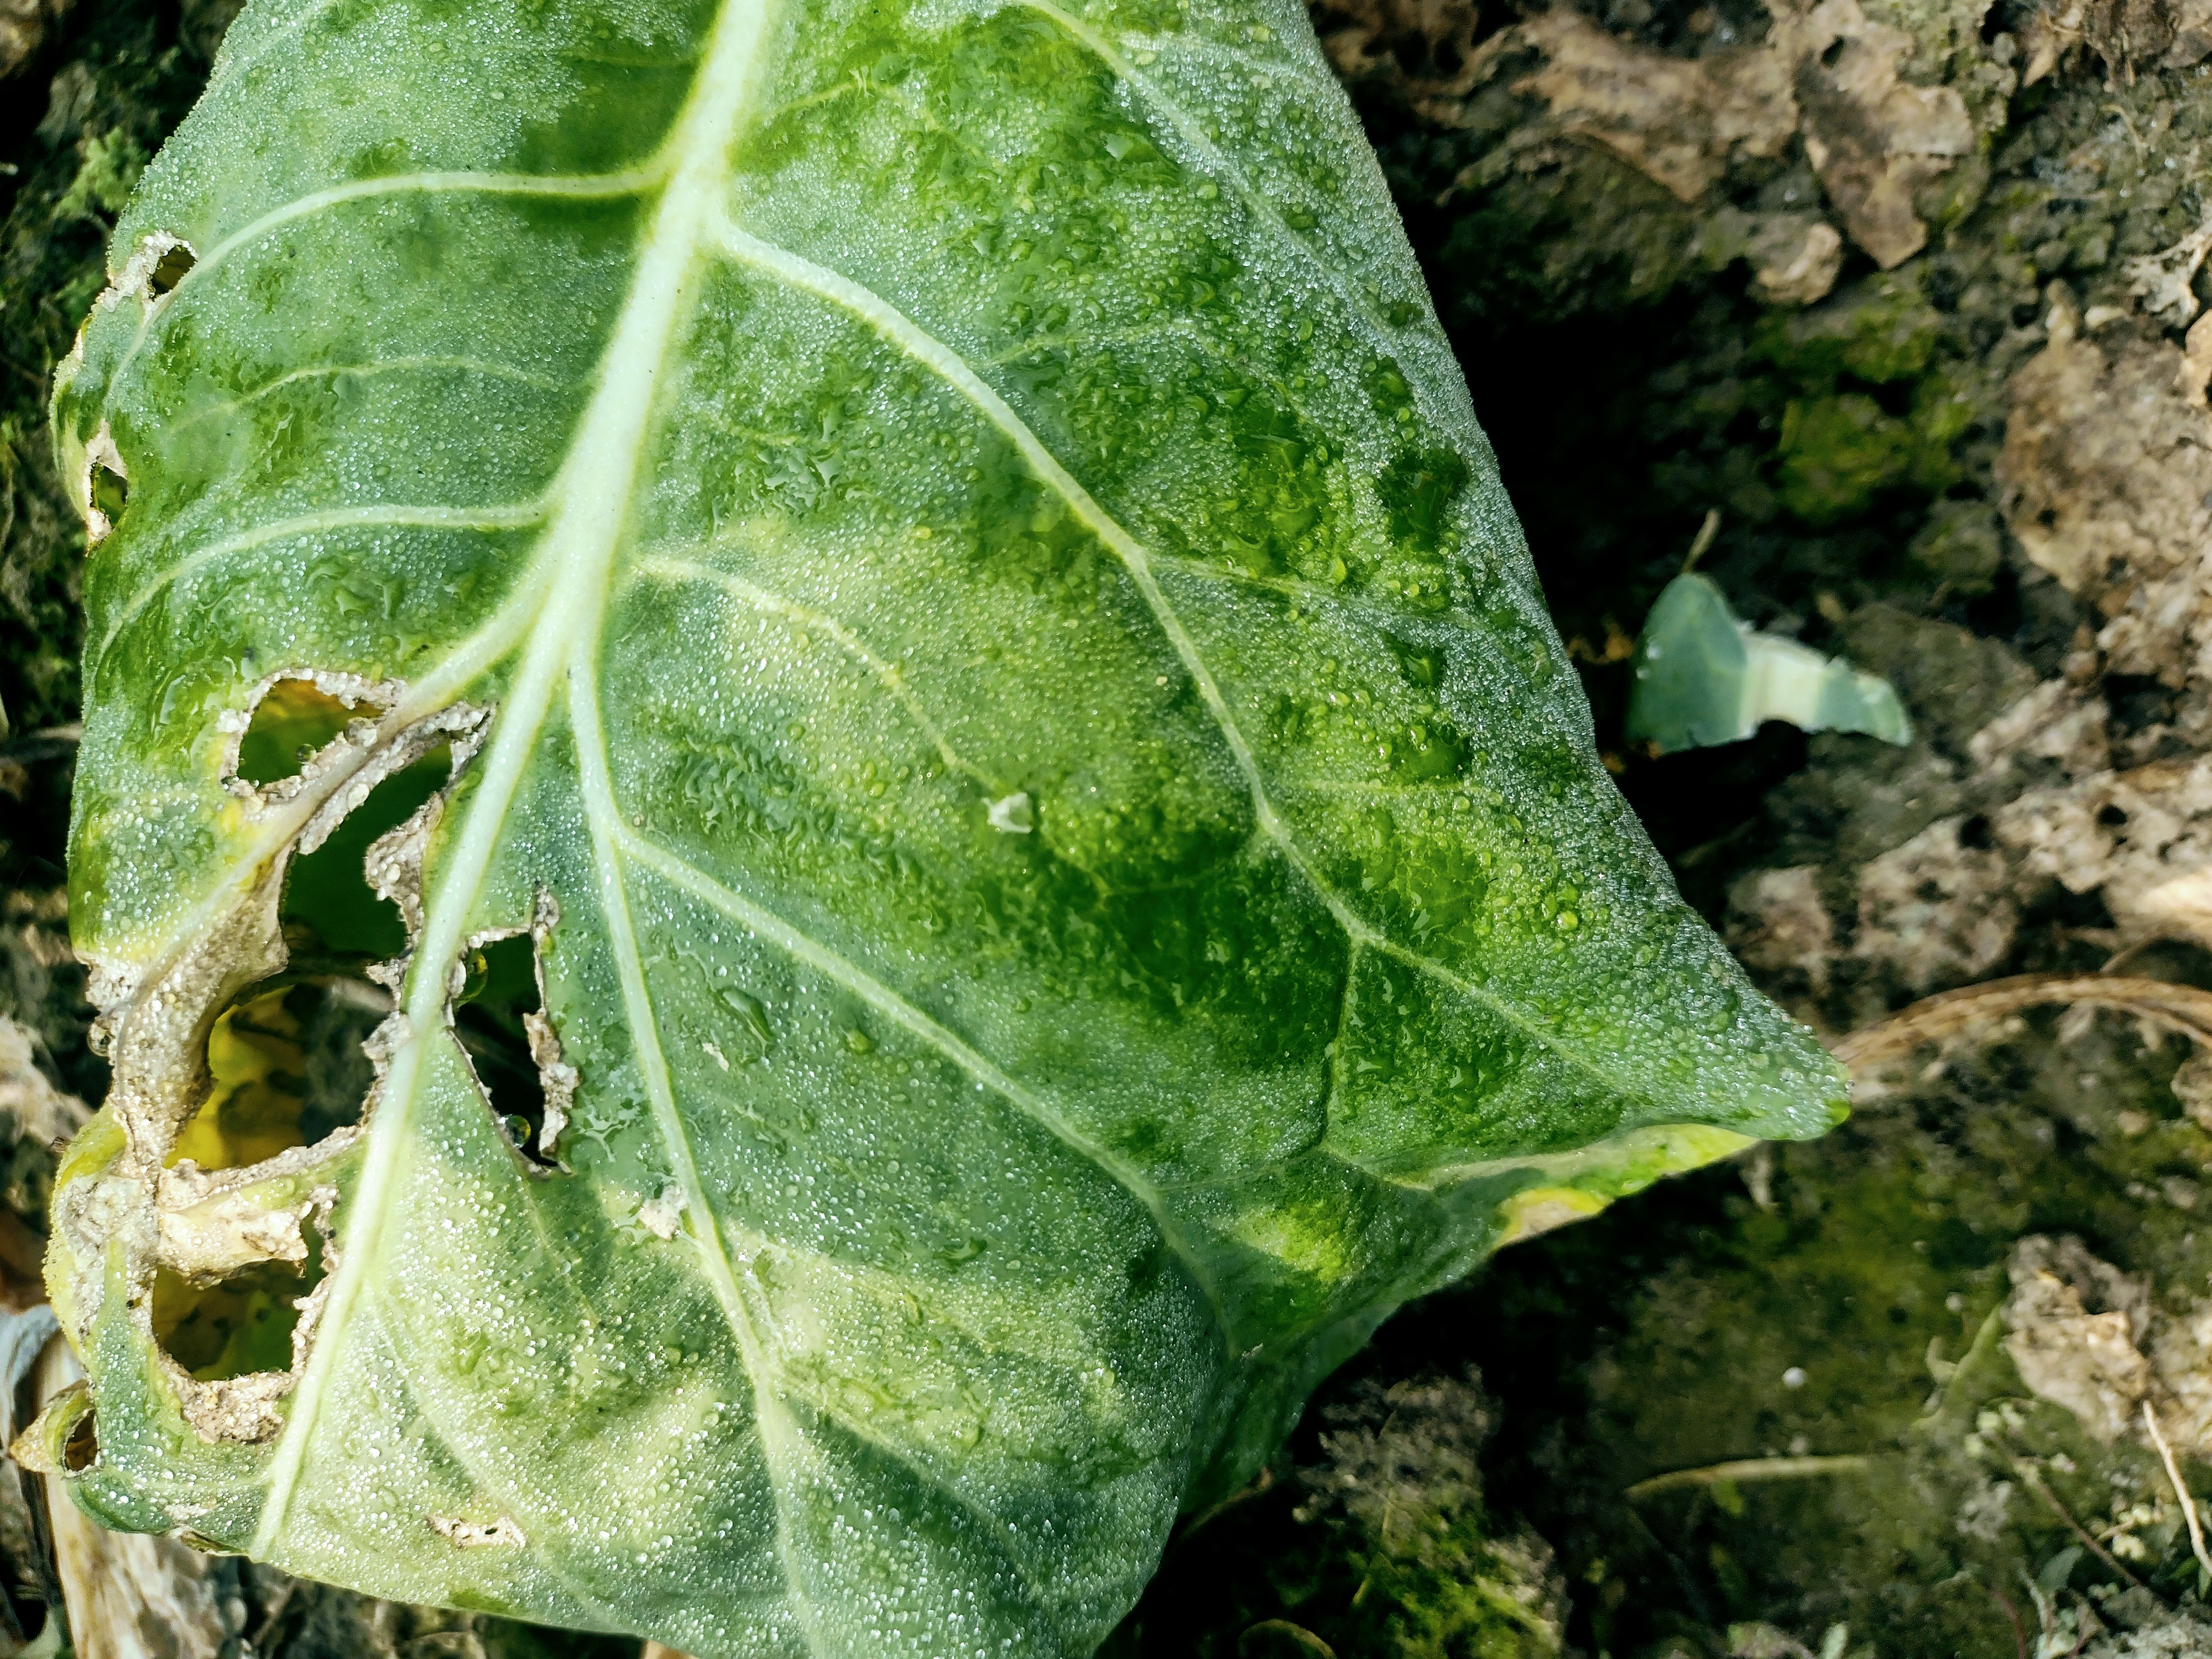
Label: Downy Mildew